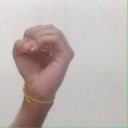
अक्षर: ऊ